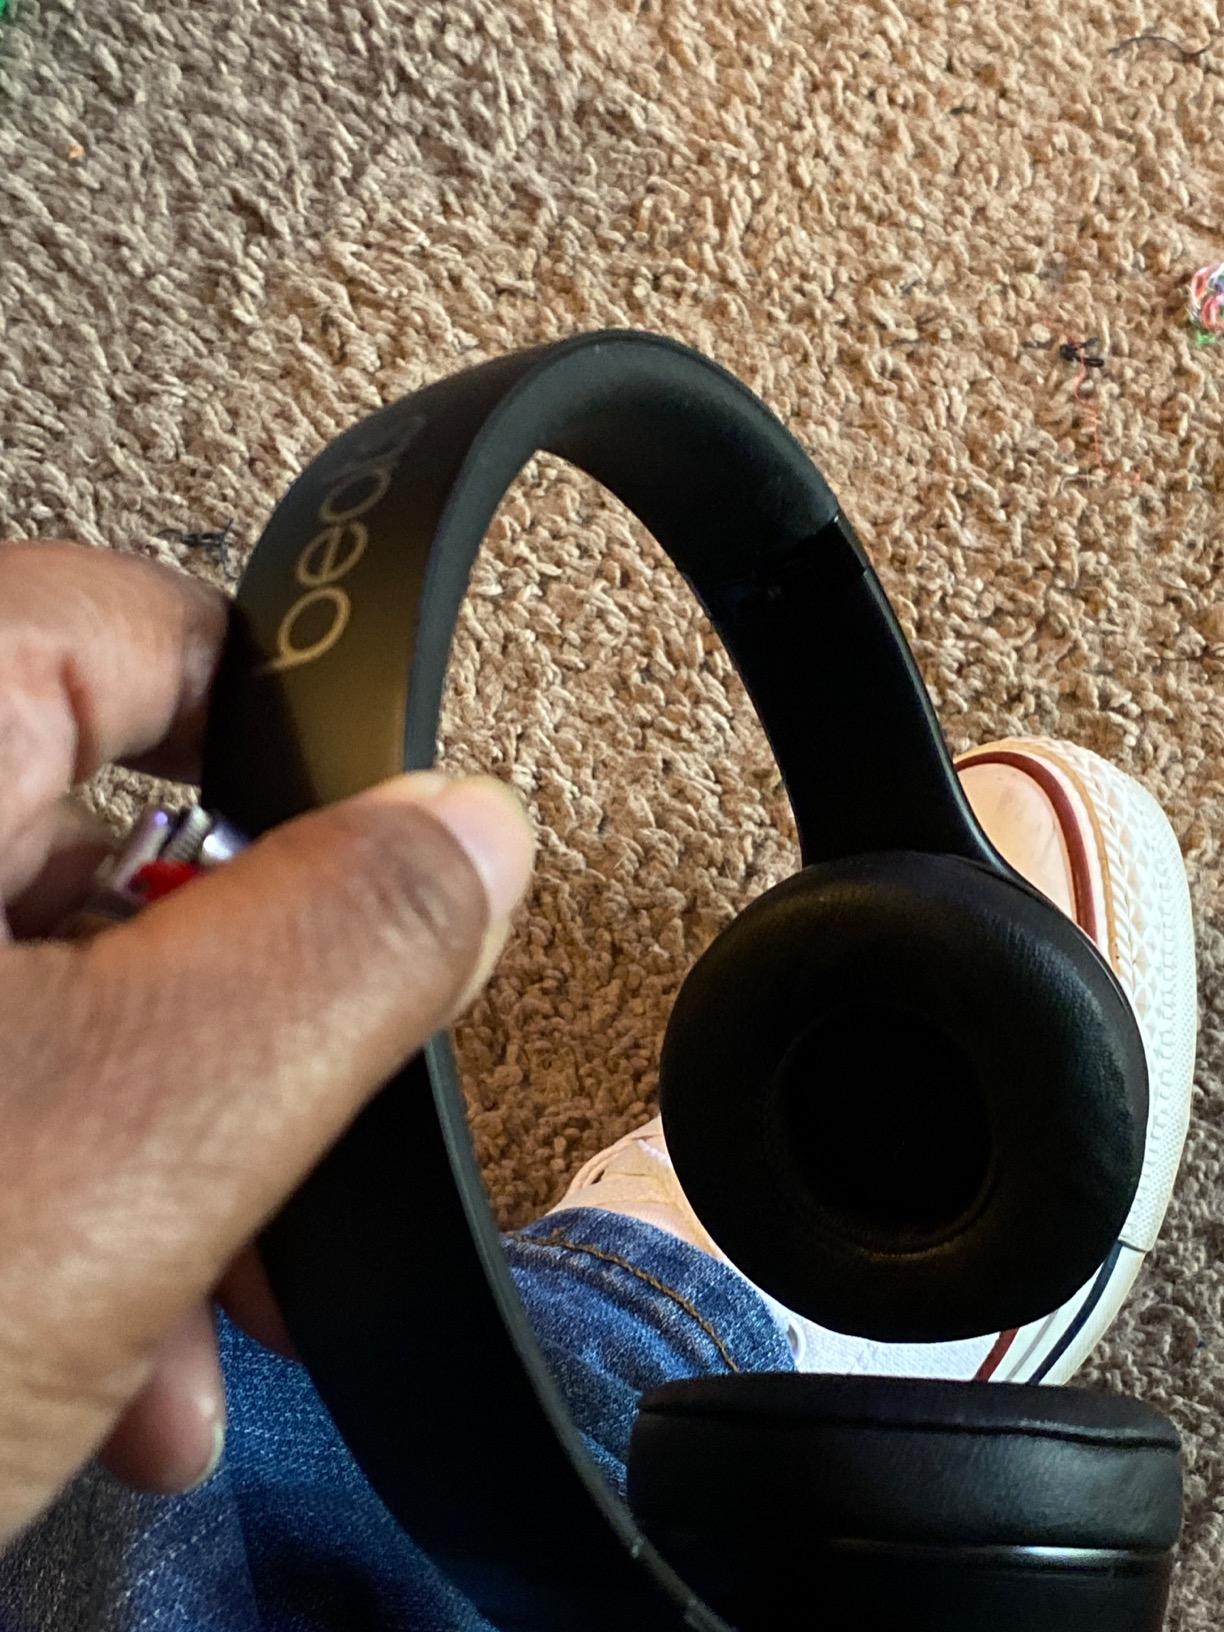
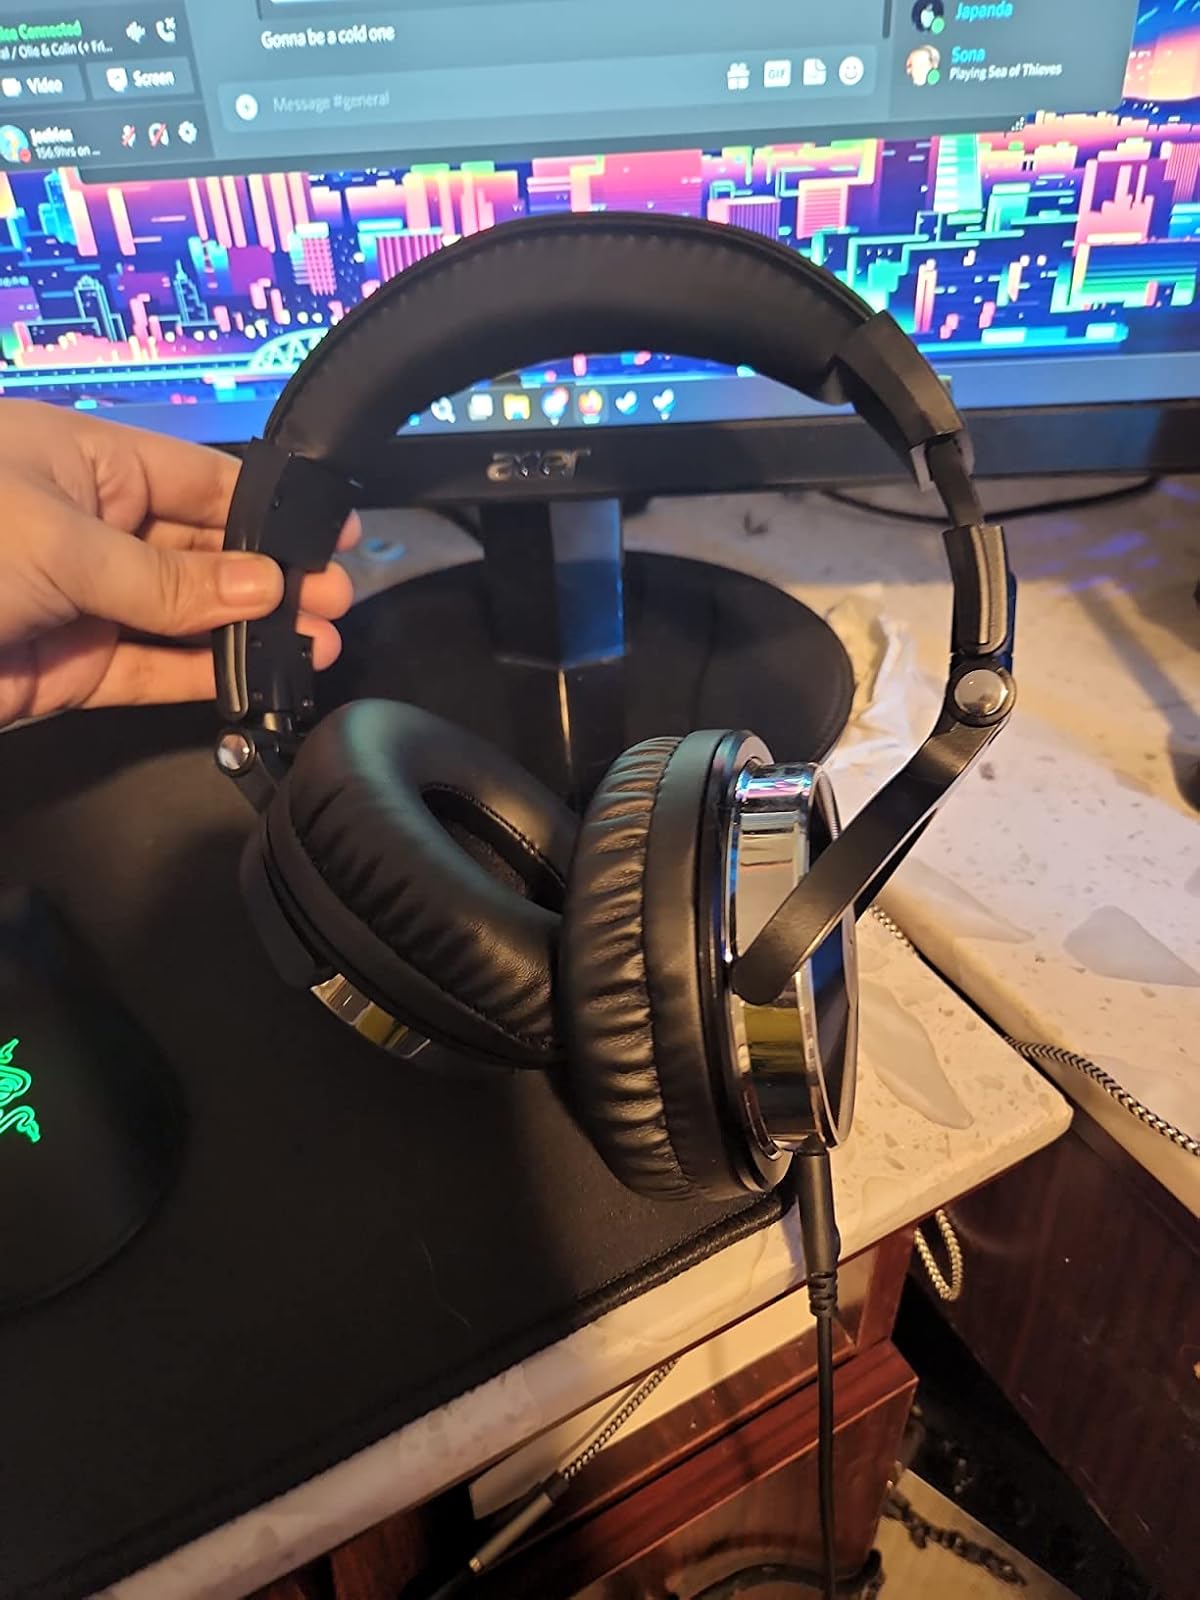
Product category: headphones
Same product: no